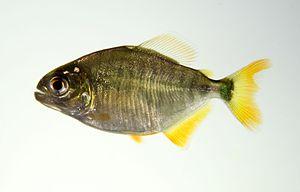
Pygopristis est un genre de poissons téléostéens de la famille des Serrasalmidae et de l'ordre des Characiformes. Ce genre de poisson est mono-typique c'est-à-dire qu'il ne regroupe qu'une seule espèce Pygopristis denticulata.
Les Serrasalmidae forment une famille de poissons d'eau douce appartenant à l'ordre des Characiformes.